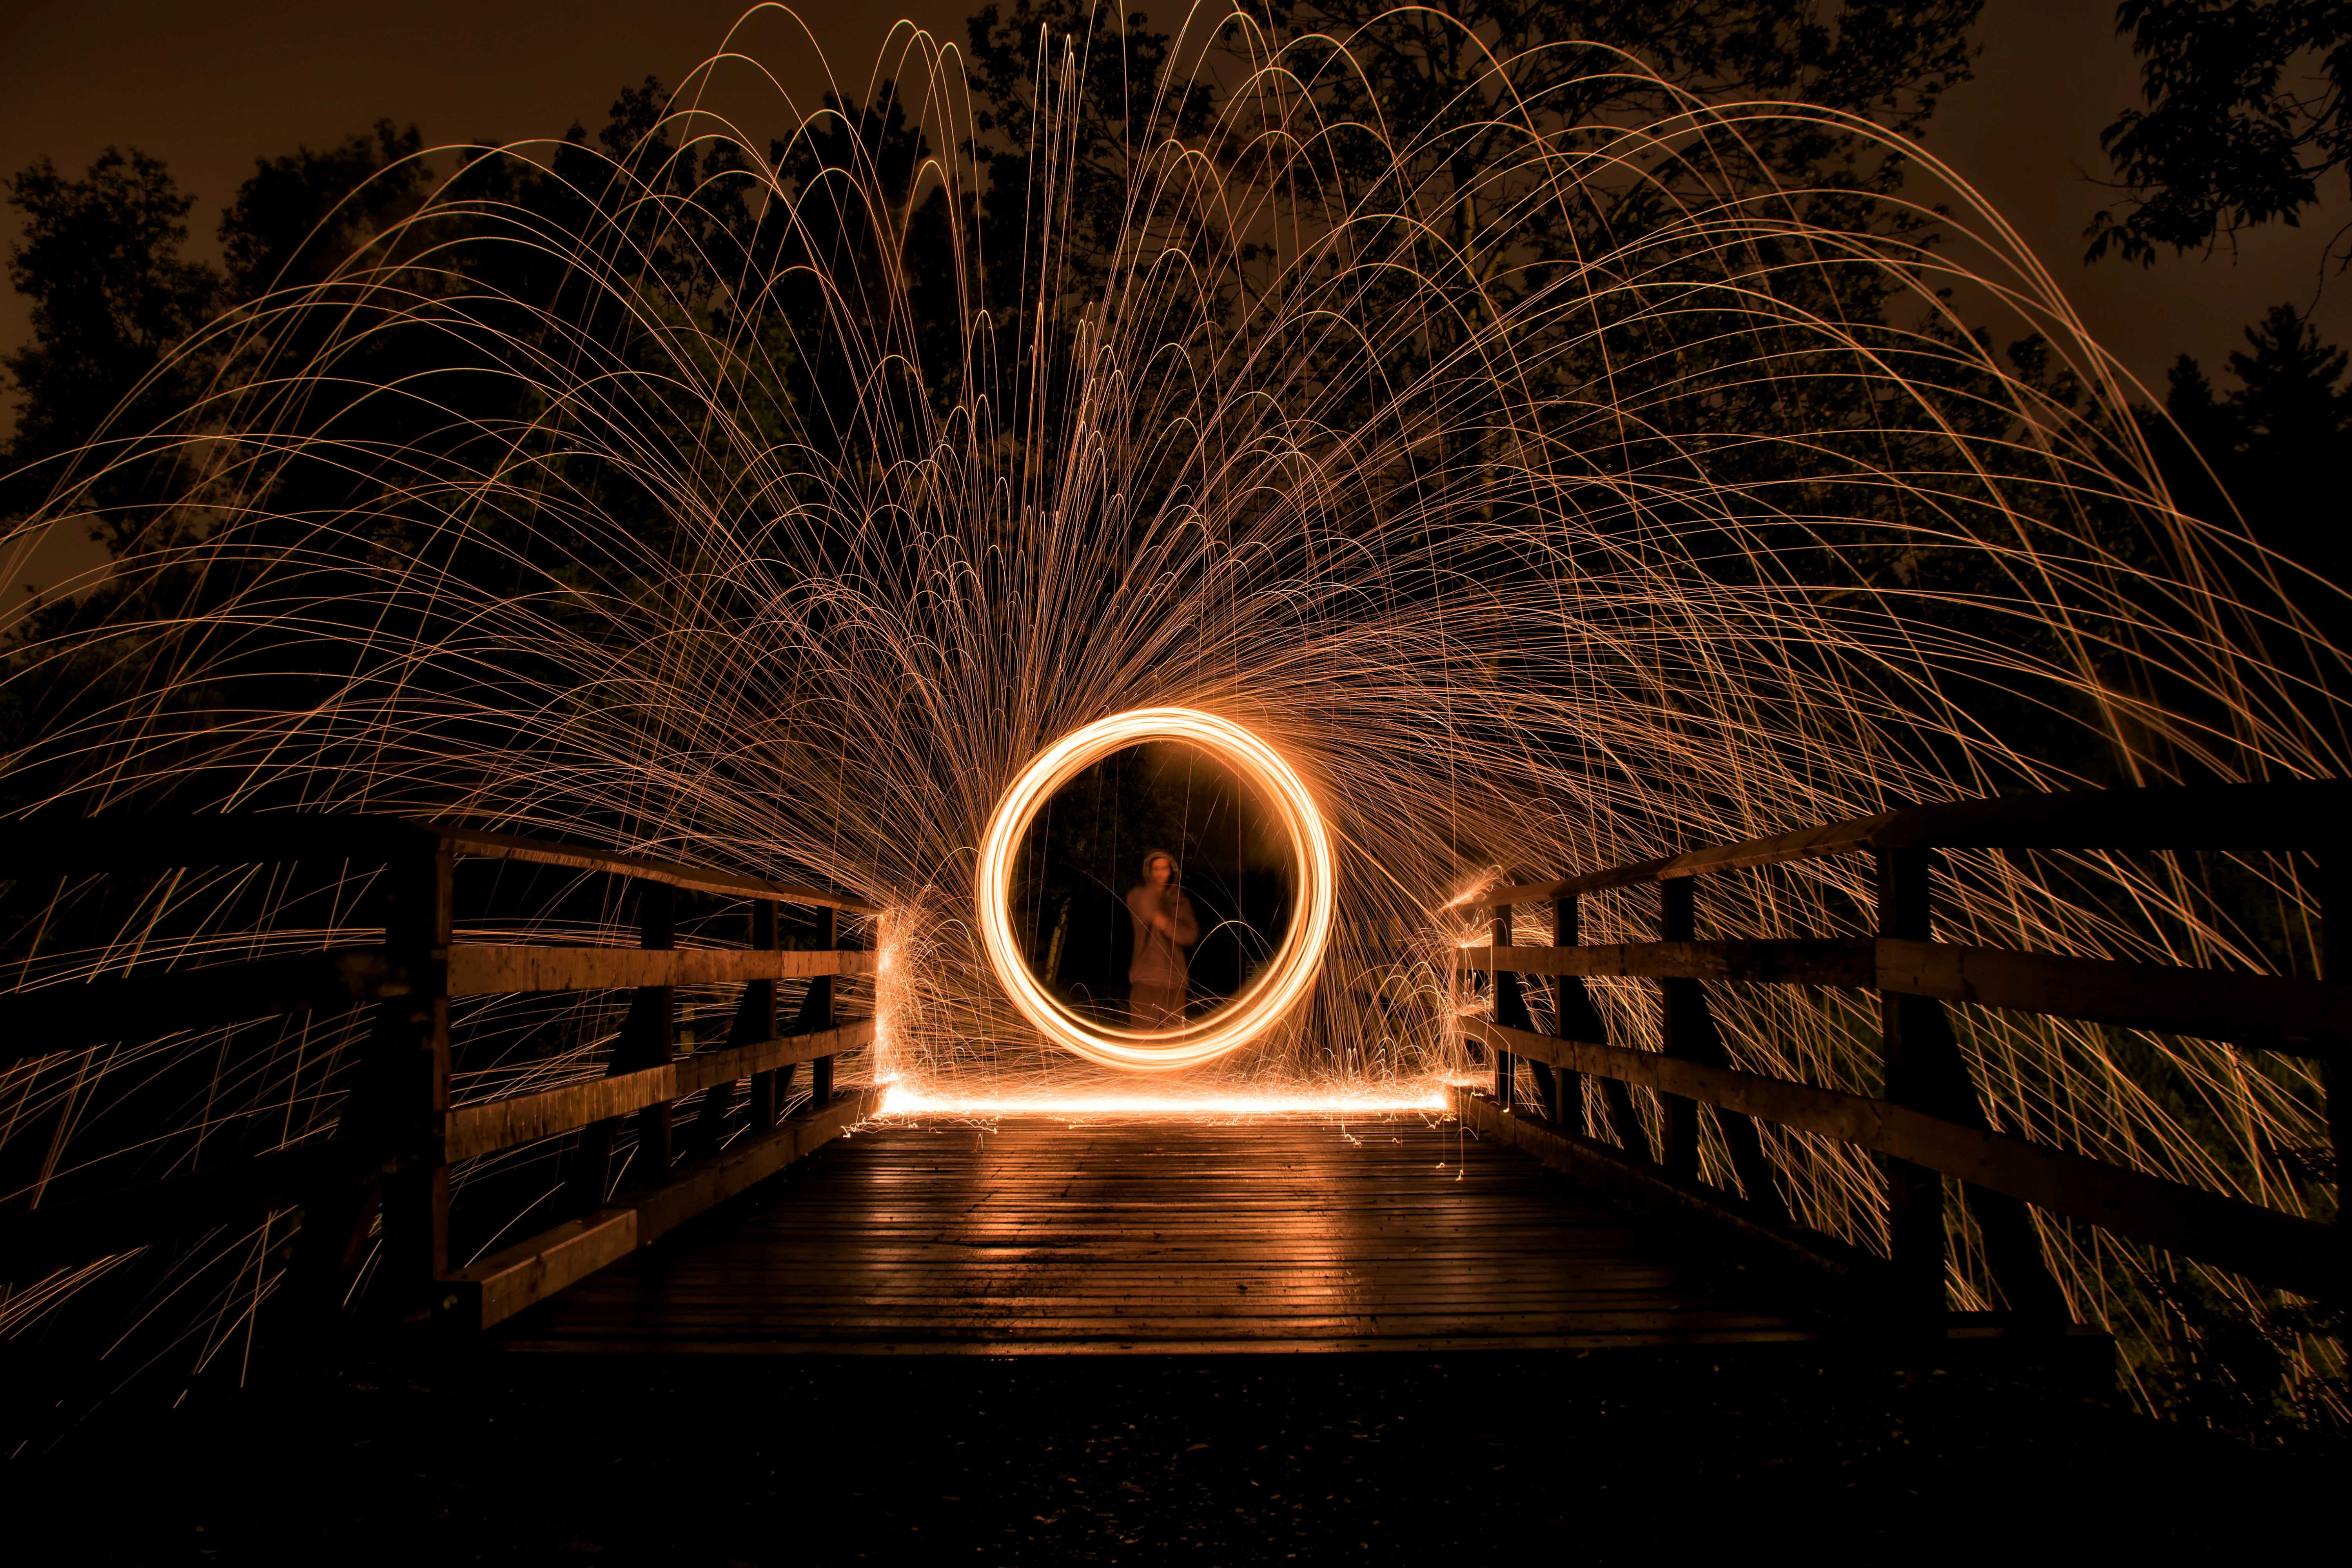
light, night, sunlight, tunnel, darkness, lighting, painting, canada, nuit, peinture, quebec, sherbrooke, lumineuse